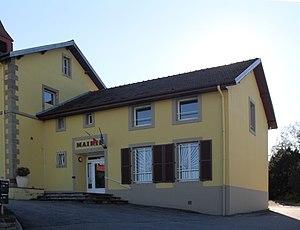
La mairie de Sanchey
Sanchey est une commune française située dans le département des Vosges en région Grand Est.